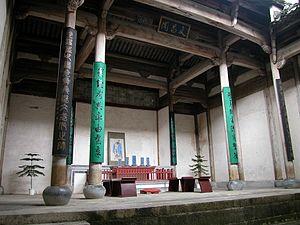
Anciens villages du sud du Anhui – Xidi et Hongcun (Chine) Español: Antiguas aldeas del sur de la provincia de Anhui – Xidi y Hongcun 日本語: 安徽南部の古村落－西逓・宏村 中文: 皖南古村落－西递、宏村（2000年）